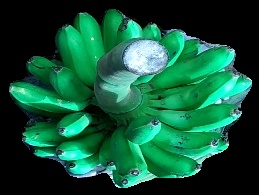
Variety: rasbale
Grade: grade1